Ron Simmons

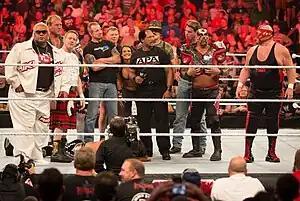
Simmons (center) along with other WWE Legends at "Raw 1000".

Simmons was also credited in the tribute as being the first African American world heavyweight champion in WCW. Simmons was acknowledged as a memorable character in WWE's "Attitude Era". On March 31 by his APA partner John "Bradshaw" Layfield. He ended his Hall of Fame speech with his signature "Damn" once again. Simmons and Layfield reunited as the Acolytes Protection Agency (APA) on the 1000th episode of "Raw", providing their signature protection and back-up for Lita during her match with Heath Slater. After Layfield hit Slater with the Clothesline from Hell, Simmons took to the microphone exclaiming "Damn!"